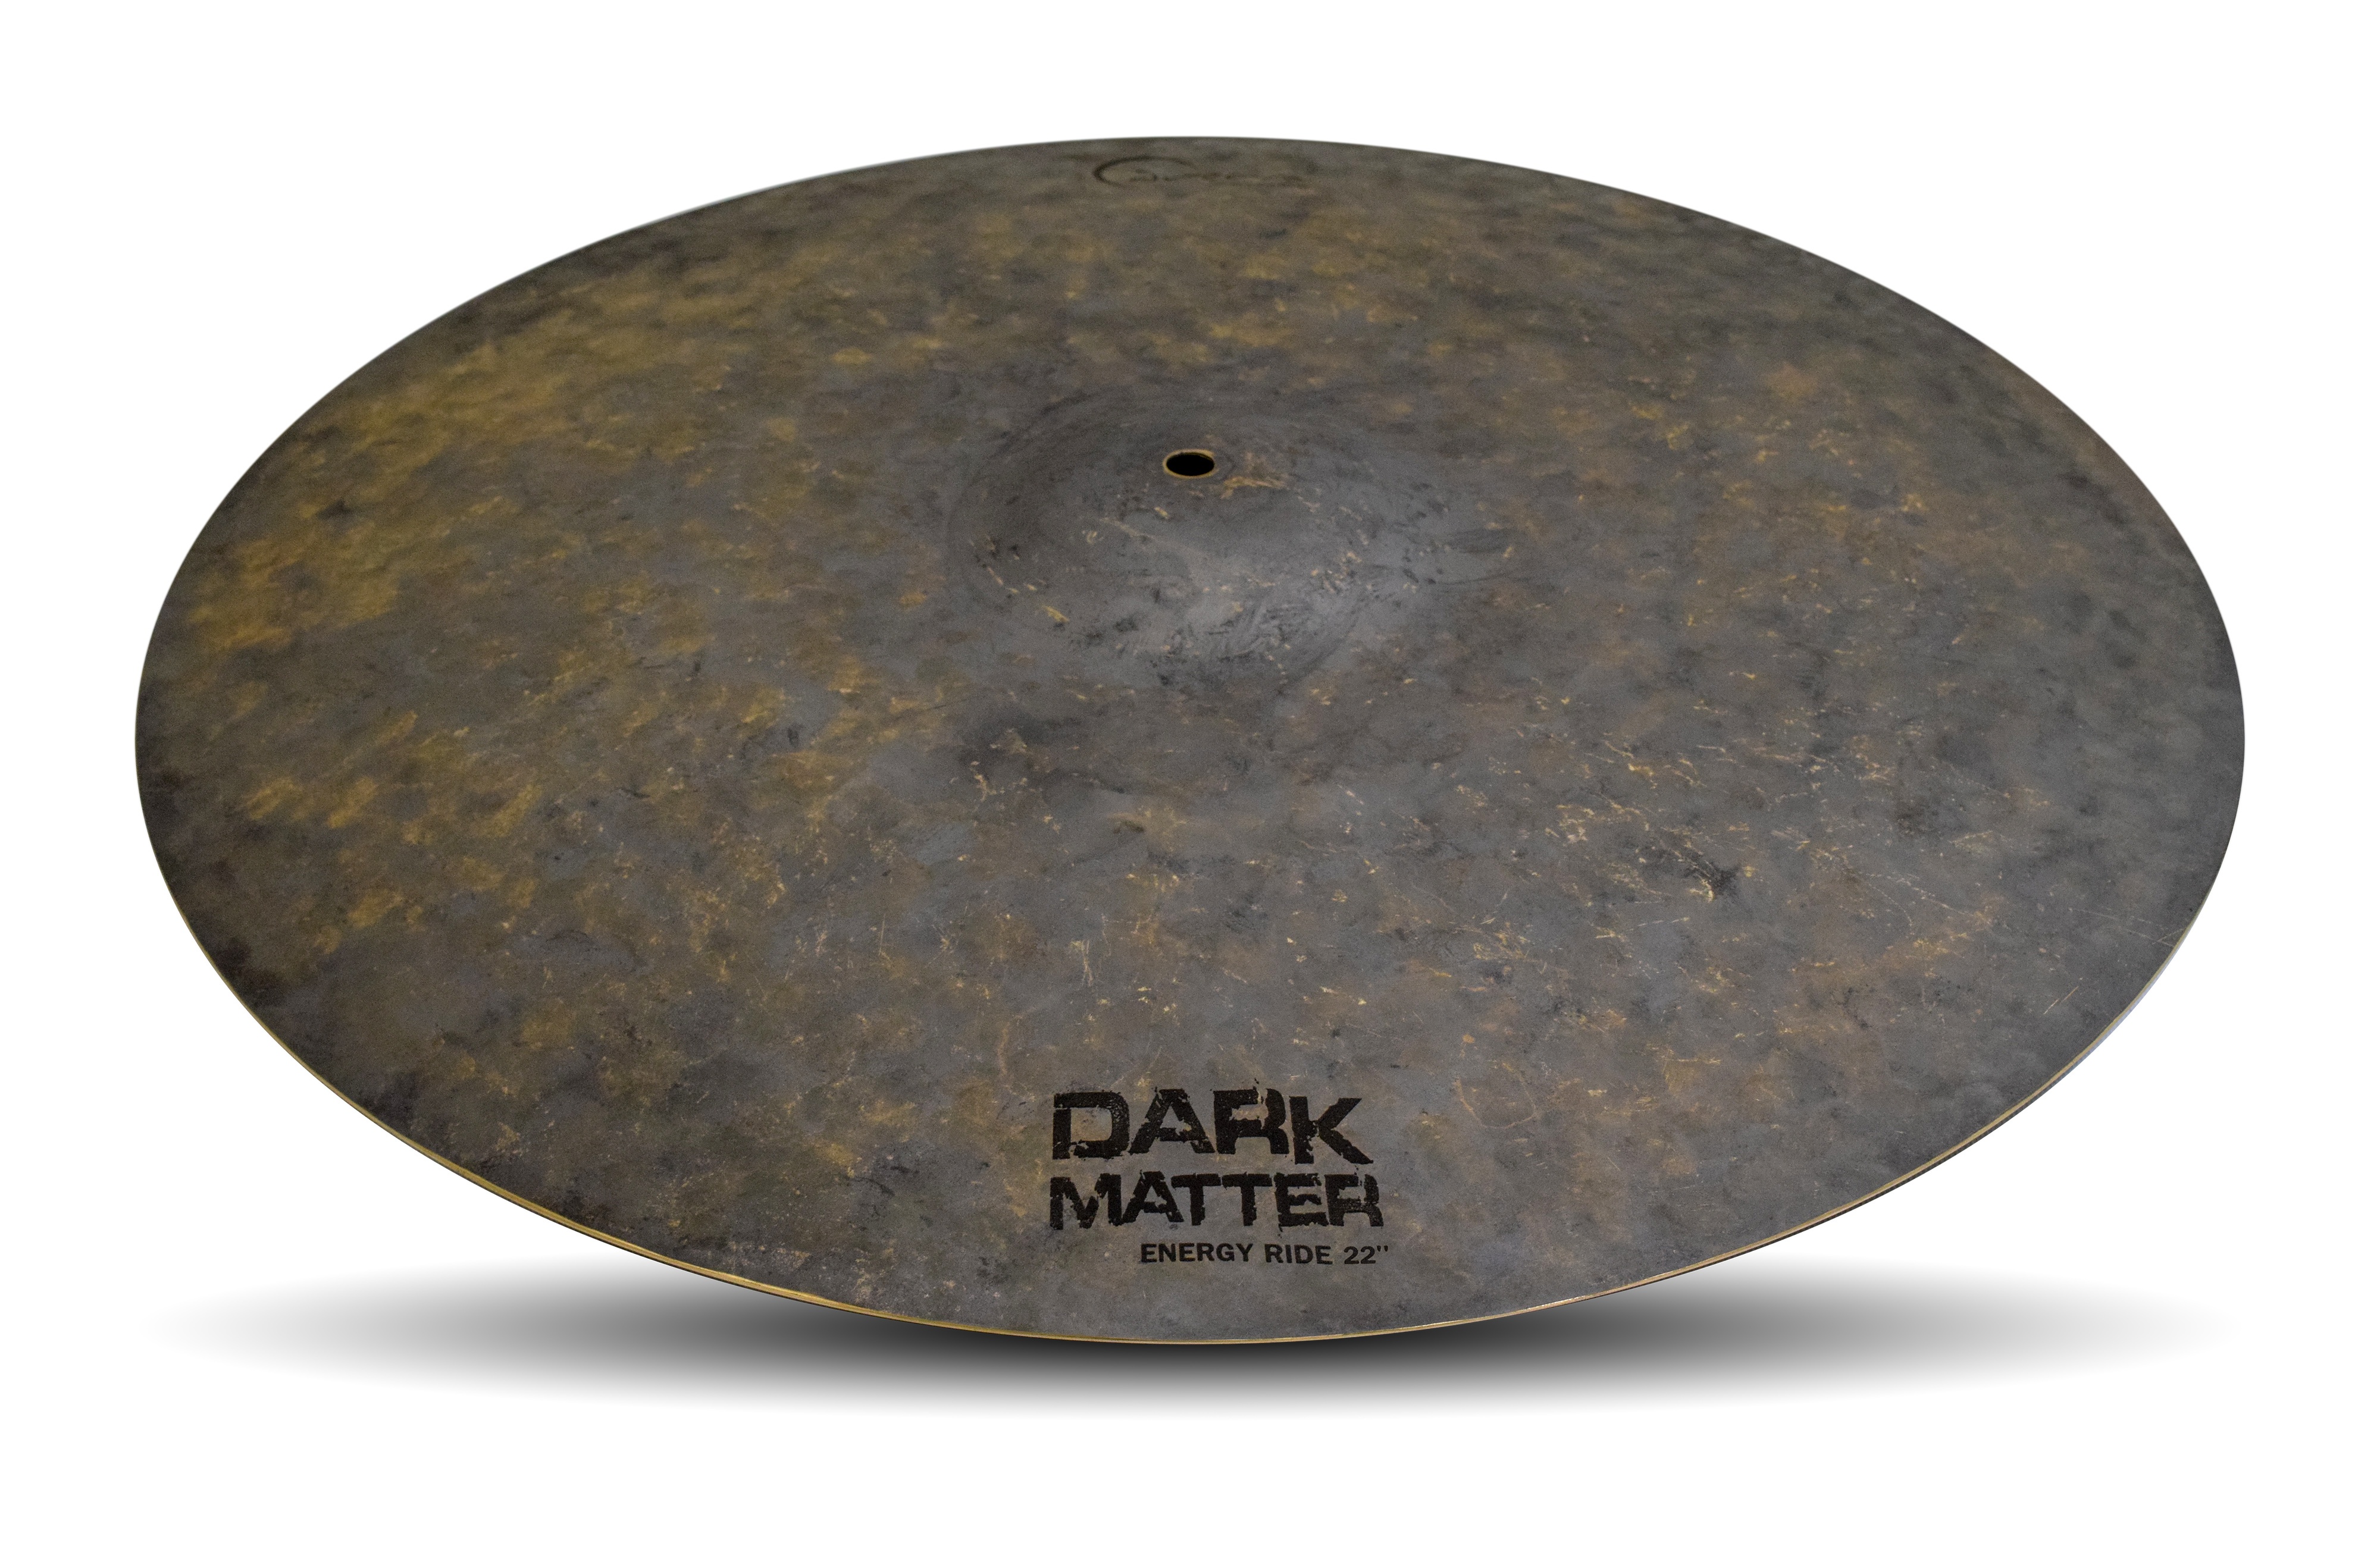
Dream Cymbals DMERI22 Dark Matter Energy Series 22" Ride Cymbal
Heavy, un-lathed bells combined with double tempering create a dry, powerful ride that sort of behaves like Clint Eastwood's Dirty Harry; Doesn't need to say a lot to get the point across. This cymbal does not need to brag it simply is.
Brand: Dream Cymbals and Gongs
Category: Arts & Entertainment > Hobbies & Creative Arts > Musical Instruments > Percussion > Cymbals > Ride Cymbals